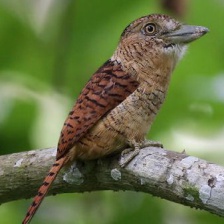
Species: BARRED PUFFBIRD
Scientific name: NYSTALUS RADIATUS